Springfield Plantation (Fayette, Mississippi)

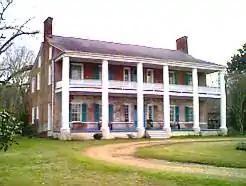
Springfield Mansion

Springfield Plantation is an antebellum house located near Fayette in Jefferson County, Mississippi. It has been associated with many famous people throughout its history.